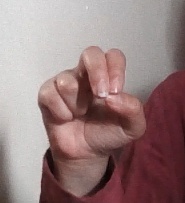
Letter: gaaf